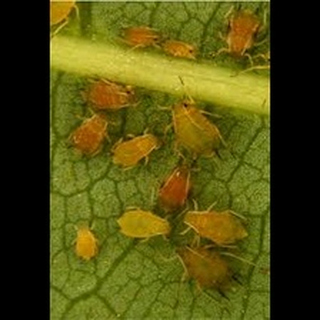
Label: wheat_aphid